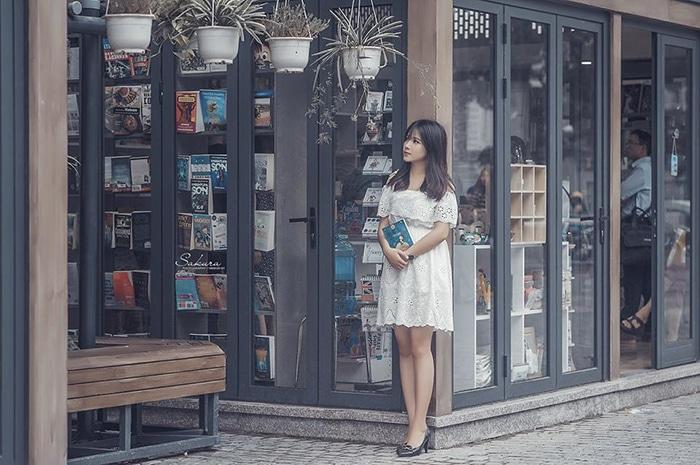
có một quyển sách xuất hiện ở trên tay của cô gái